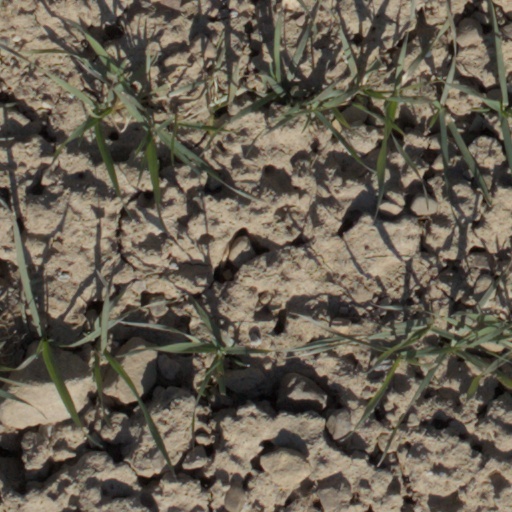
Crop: wheat